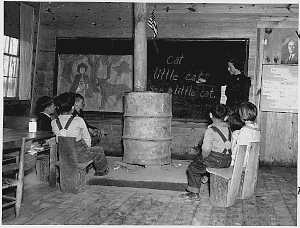
Le mobilier scolaire, fait partie des meubles contemporains que toute personne vivant dans un pays développé a utilisé pendant sa scolarité.